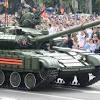
Label: T-64